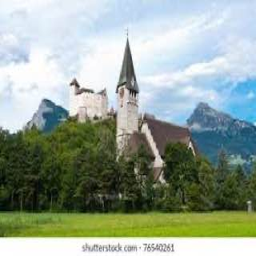
Burg Gutenberg